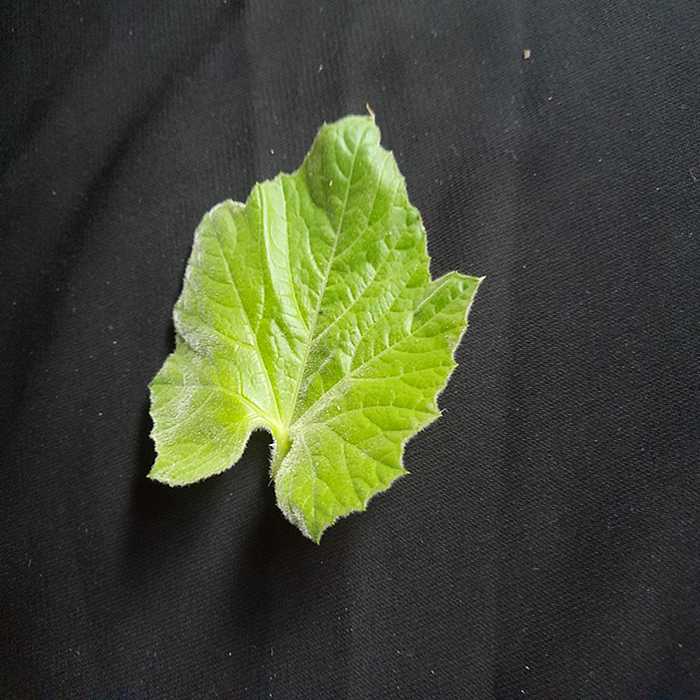
Plant: Bottle gourd
Label: Fresh leaf